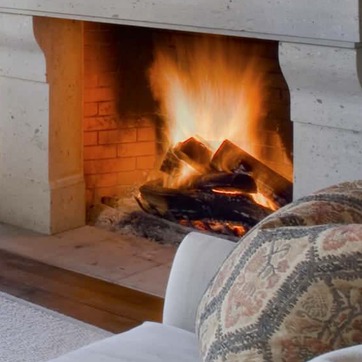
Material: other